Sky position (RA, Dec in degrees): 324.649, -8.09
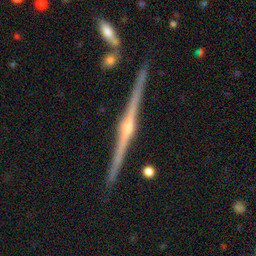
Galaxy morphology: Edge-on Galaxies with Bulge